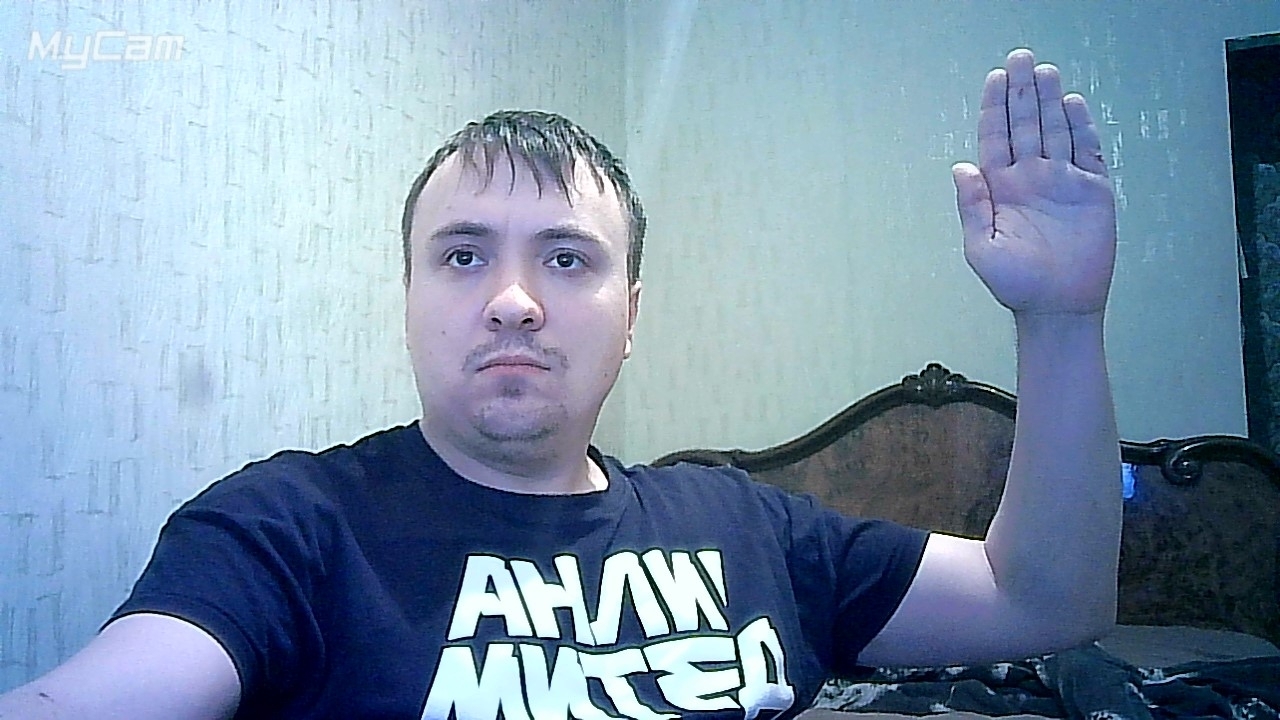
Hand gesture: stop